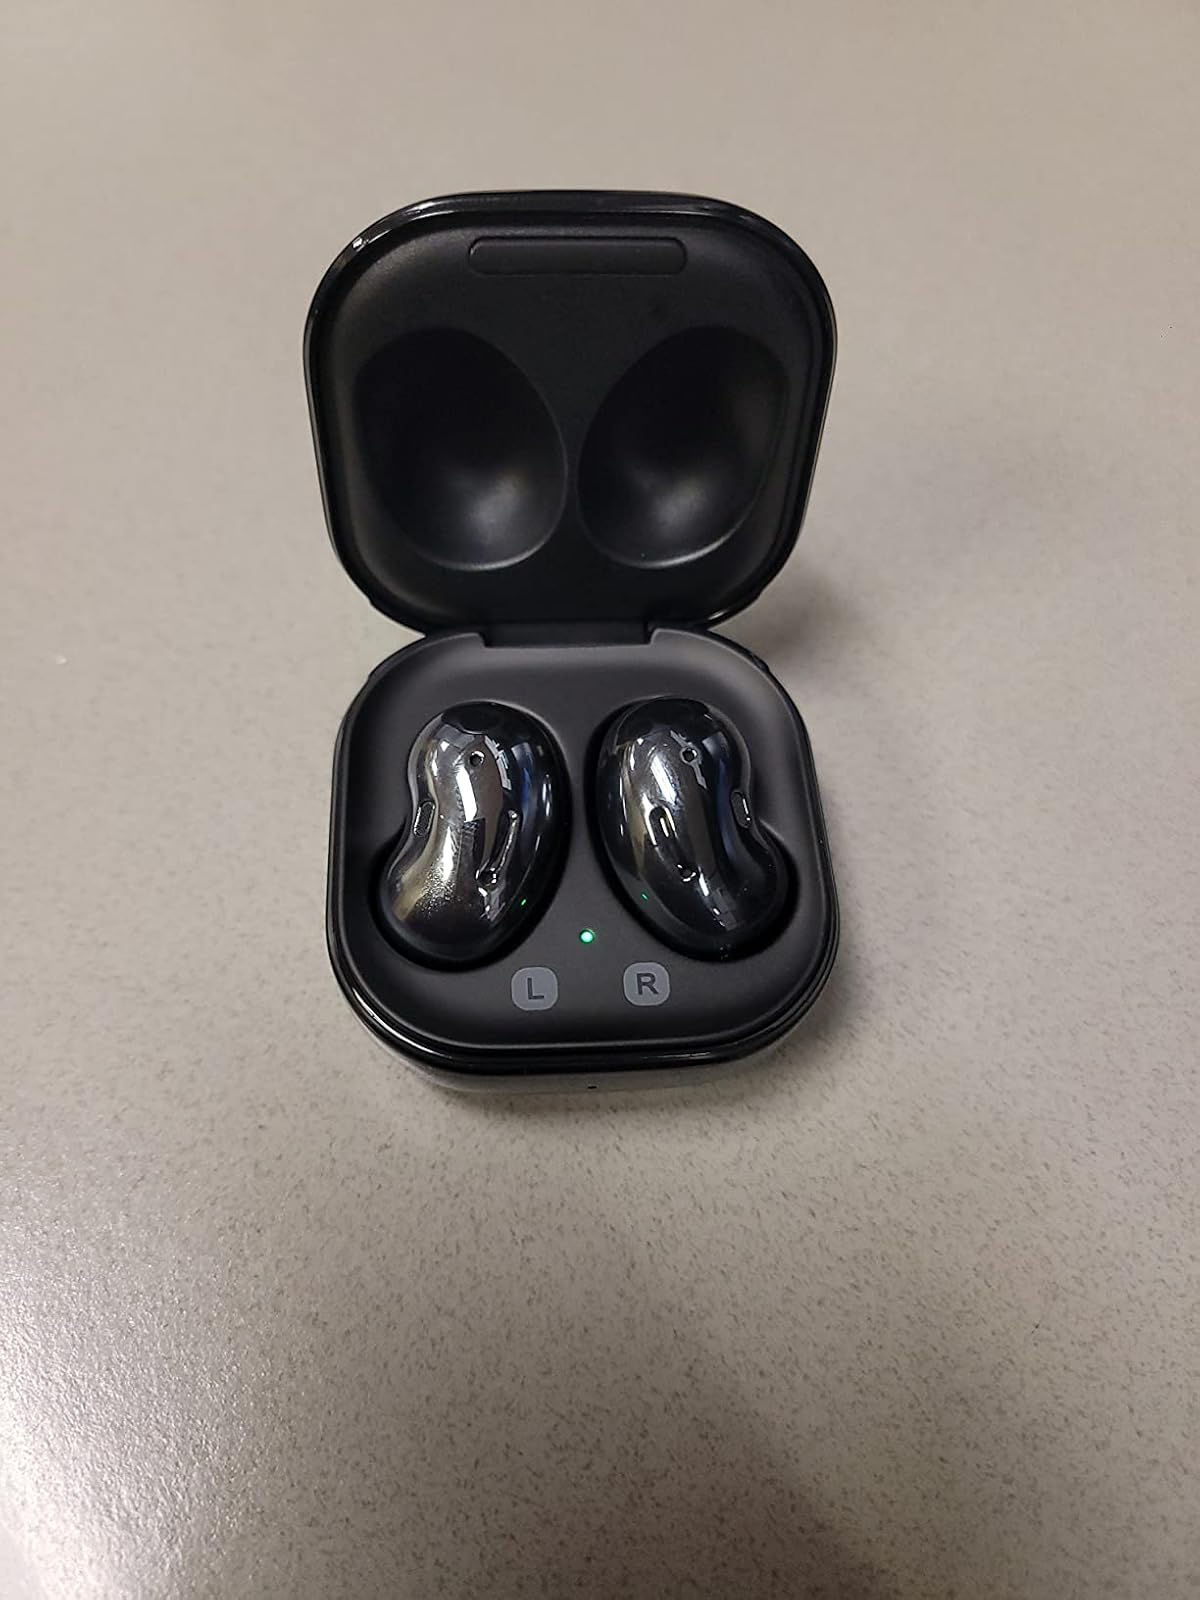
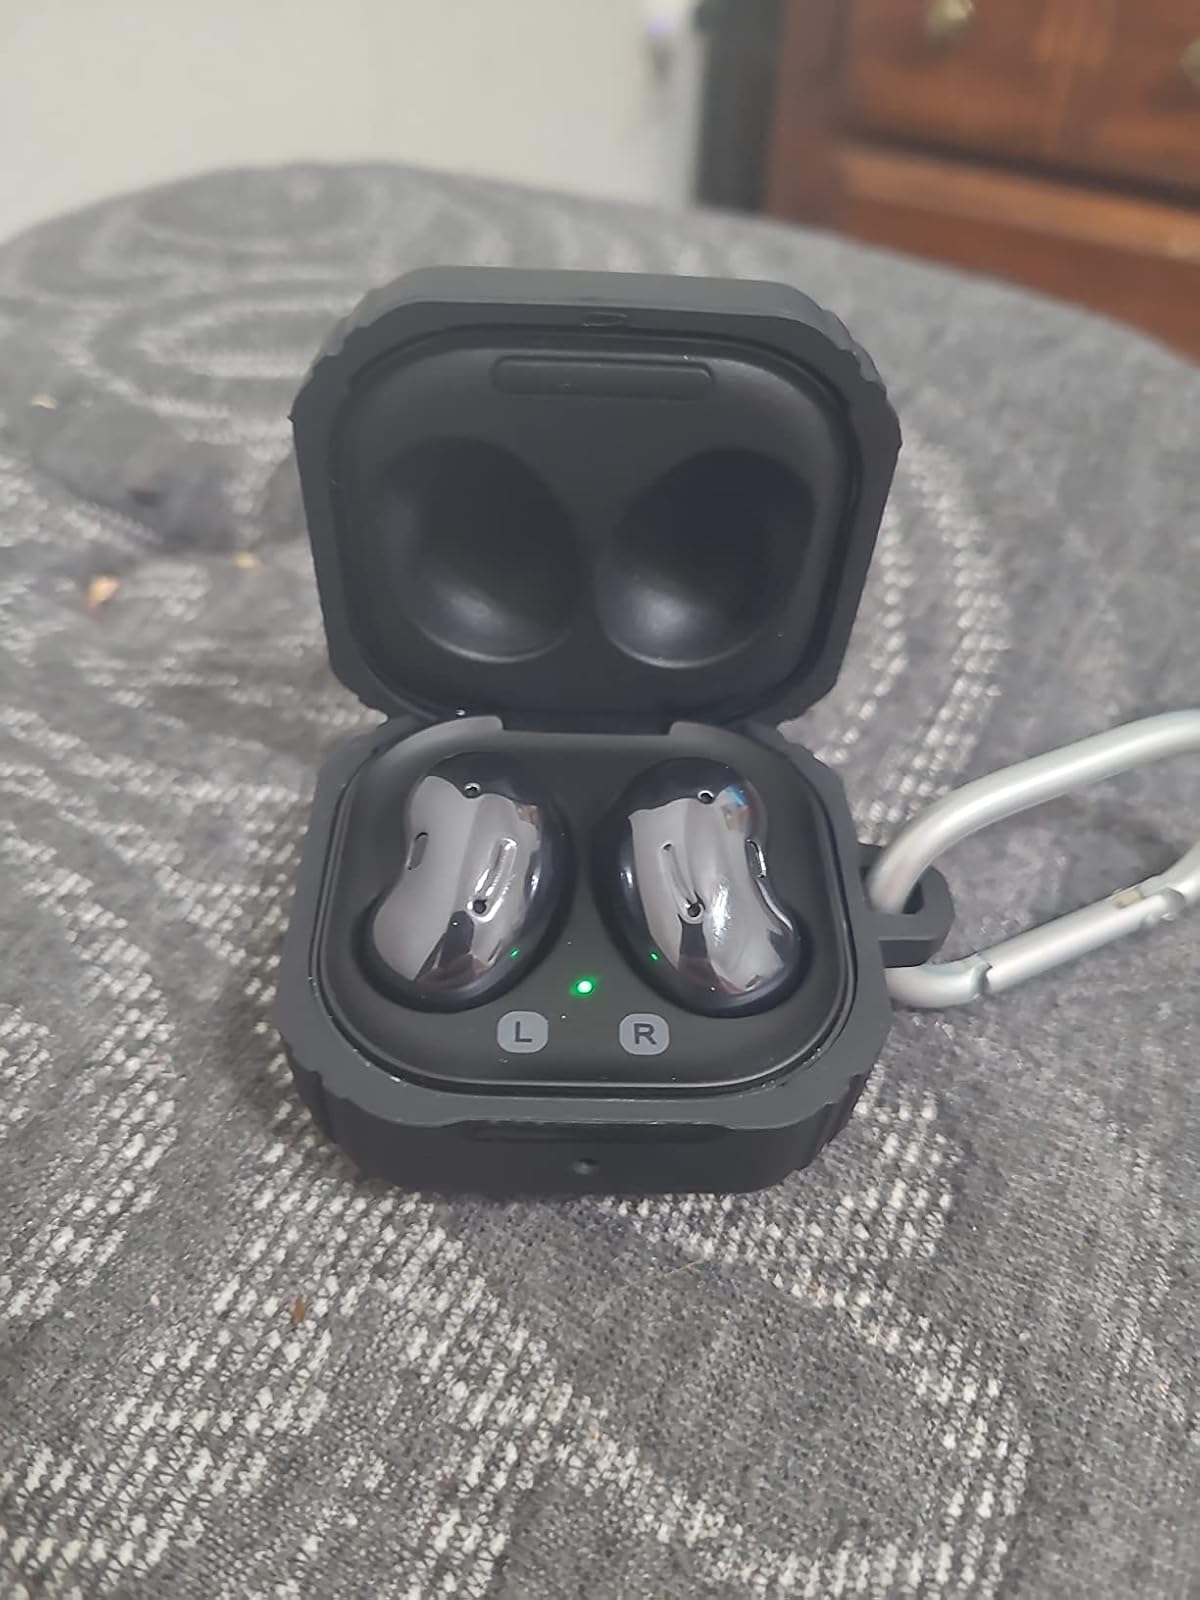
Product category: earbuds
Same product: yes